Pittsburgh Post-Gazette

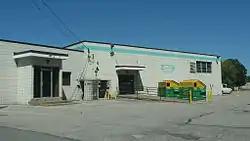
The distribution center of the "Pittsburgh Post-Gazette" in the Findlay Township

On May 17, 1992, a strike by workers for the "Press" shut down publication of the "Press"; the joint operating agreement meant that the "Post-Gazette" also ceased to publish. During the strike, the Scripps Howard company sold the "Press" to the Block family, owners of the "Post-Gazette". The Blocks did not resume printing the "Press", and when the labor issue was resolved and publishing resumed, the "Post-Gazette" became the city's major paper, under the full masthead name "Pittsburgh Post-Gazette Sun-Telegraph/The Pittsburgh Press". The Block ownership did not take this opportunity to address labor costs, which had led to sale of the "Press". This would come back to haunt them and lead to financial problems (see "Financial Challenges" below).